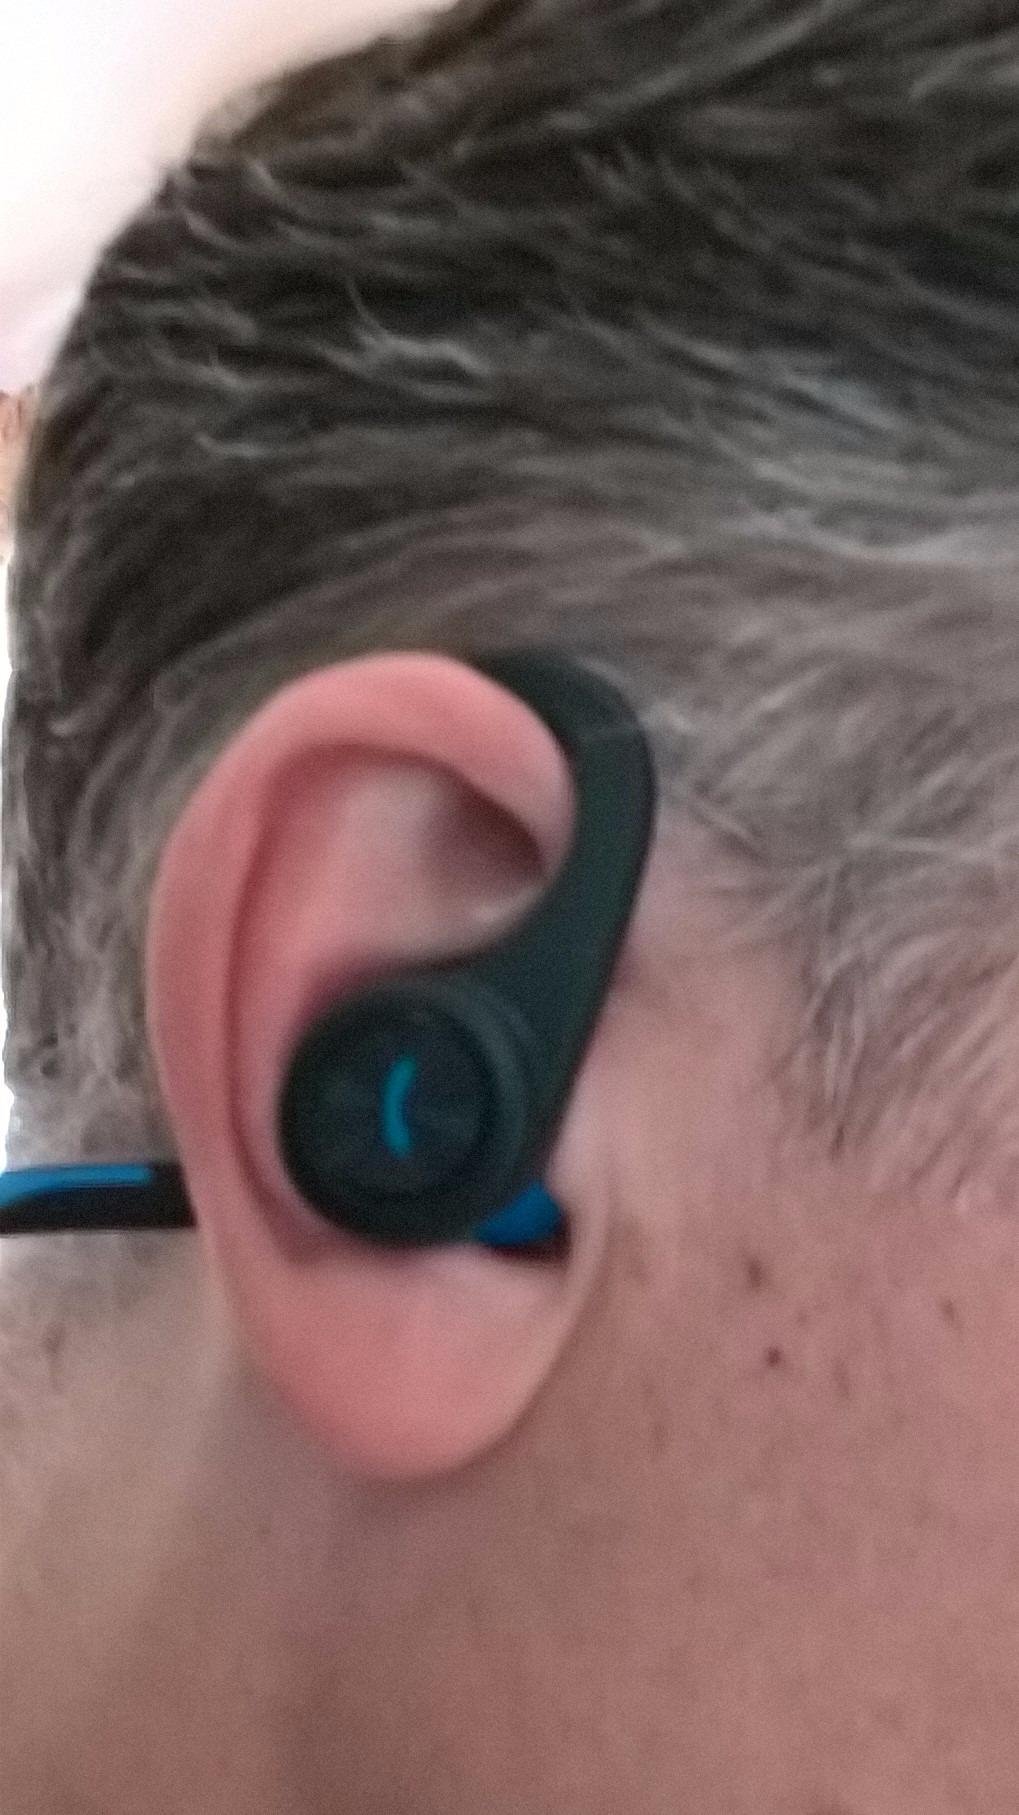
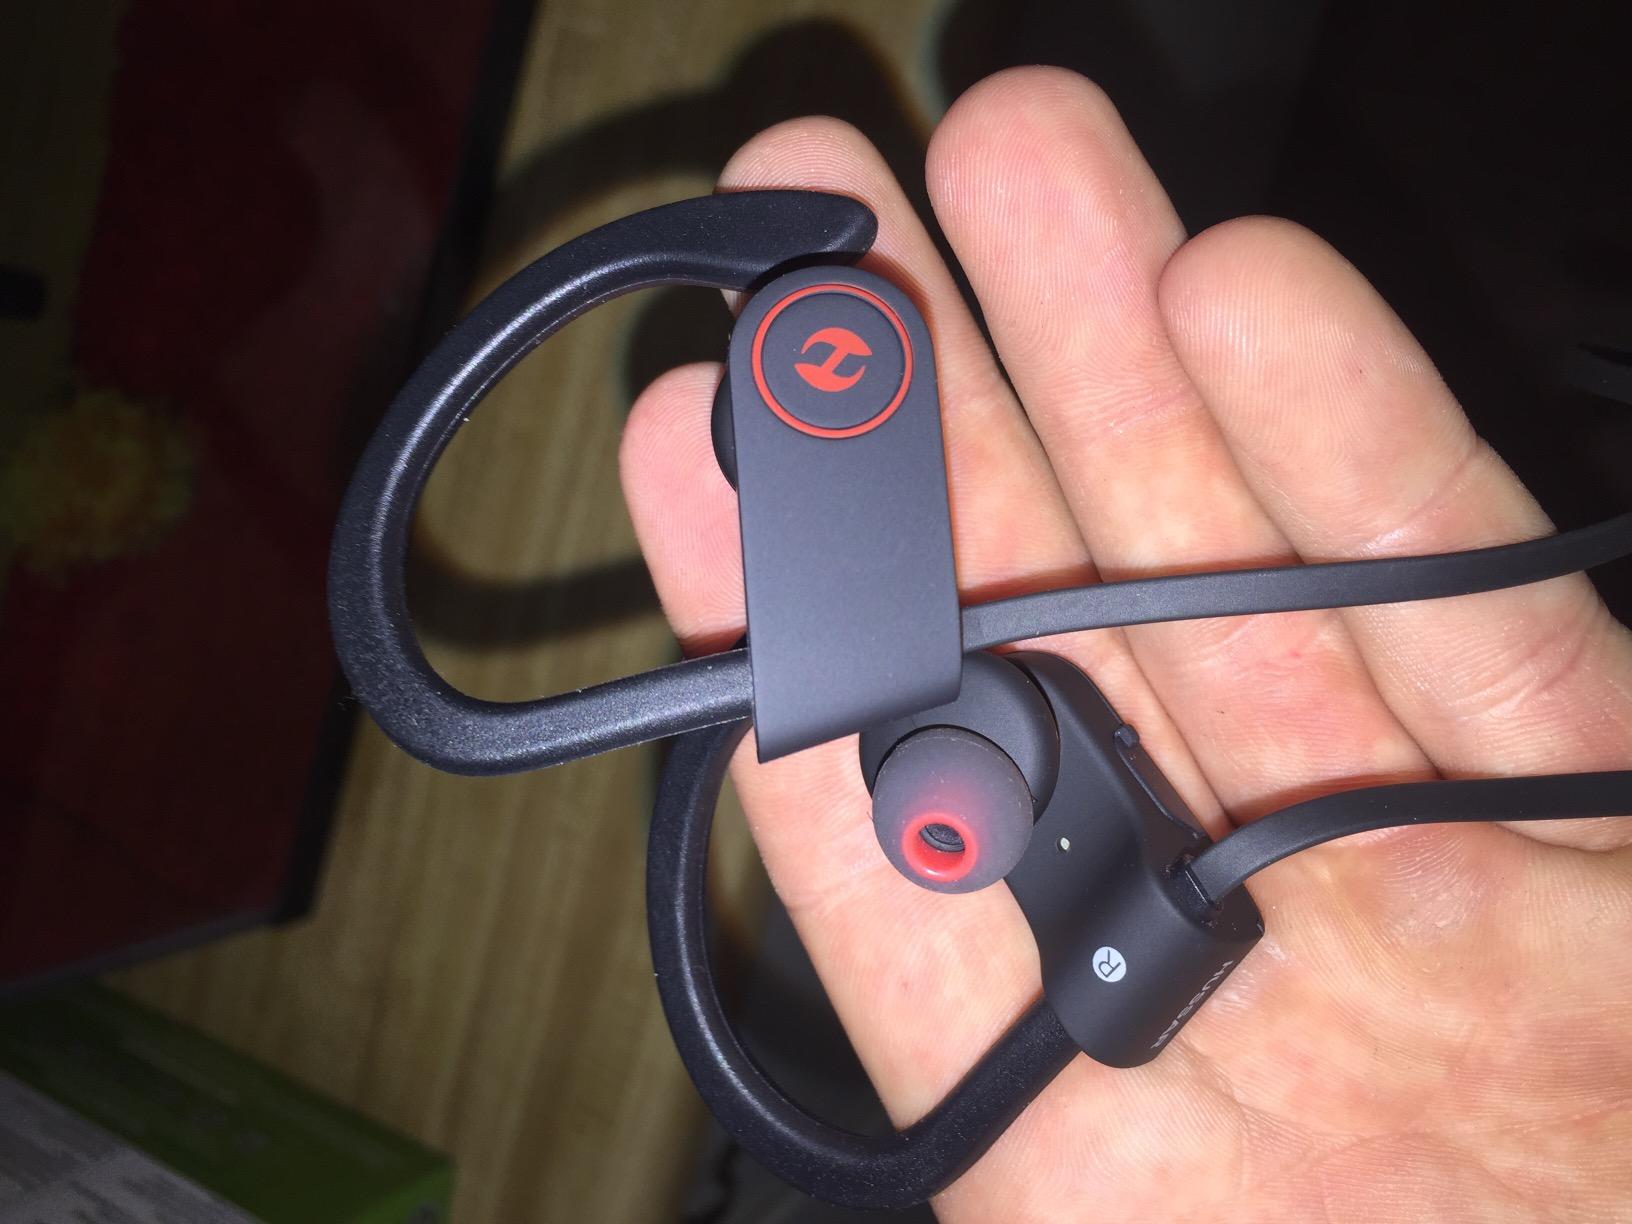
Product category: headphones
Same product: no